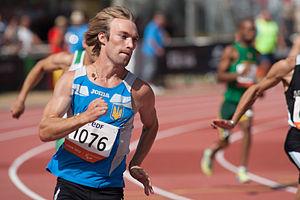
Championnats du monde d'athlétisme IPC 2013. 200 mètres masculin T35.